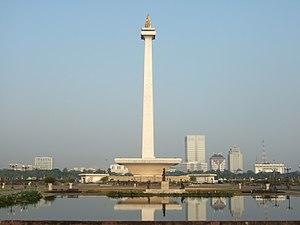
Jakarta Centre est une des cinq kota qui forment Jakarta, la capitale de l'Indonésie. Sa population était de 898 883 habitants d'après le recensement national de 2010.